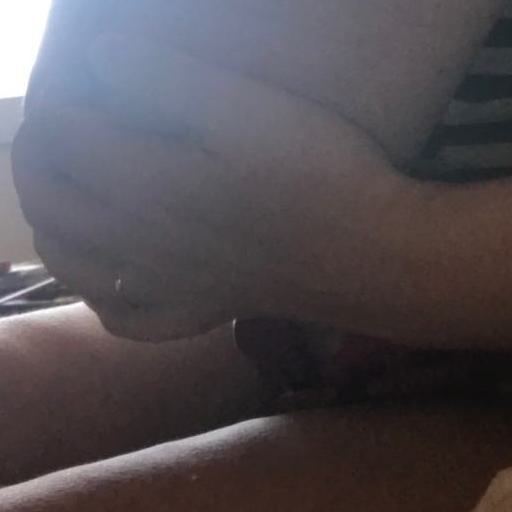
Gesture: no_gesture